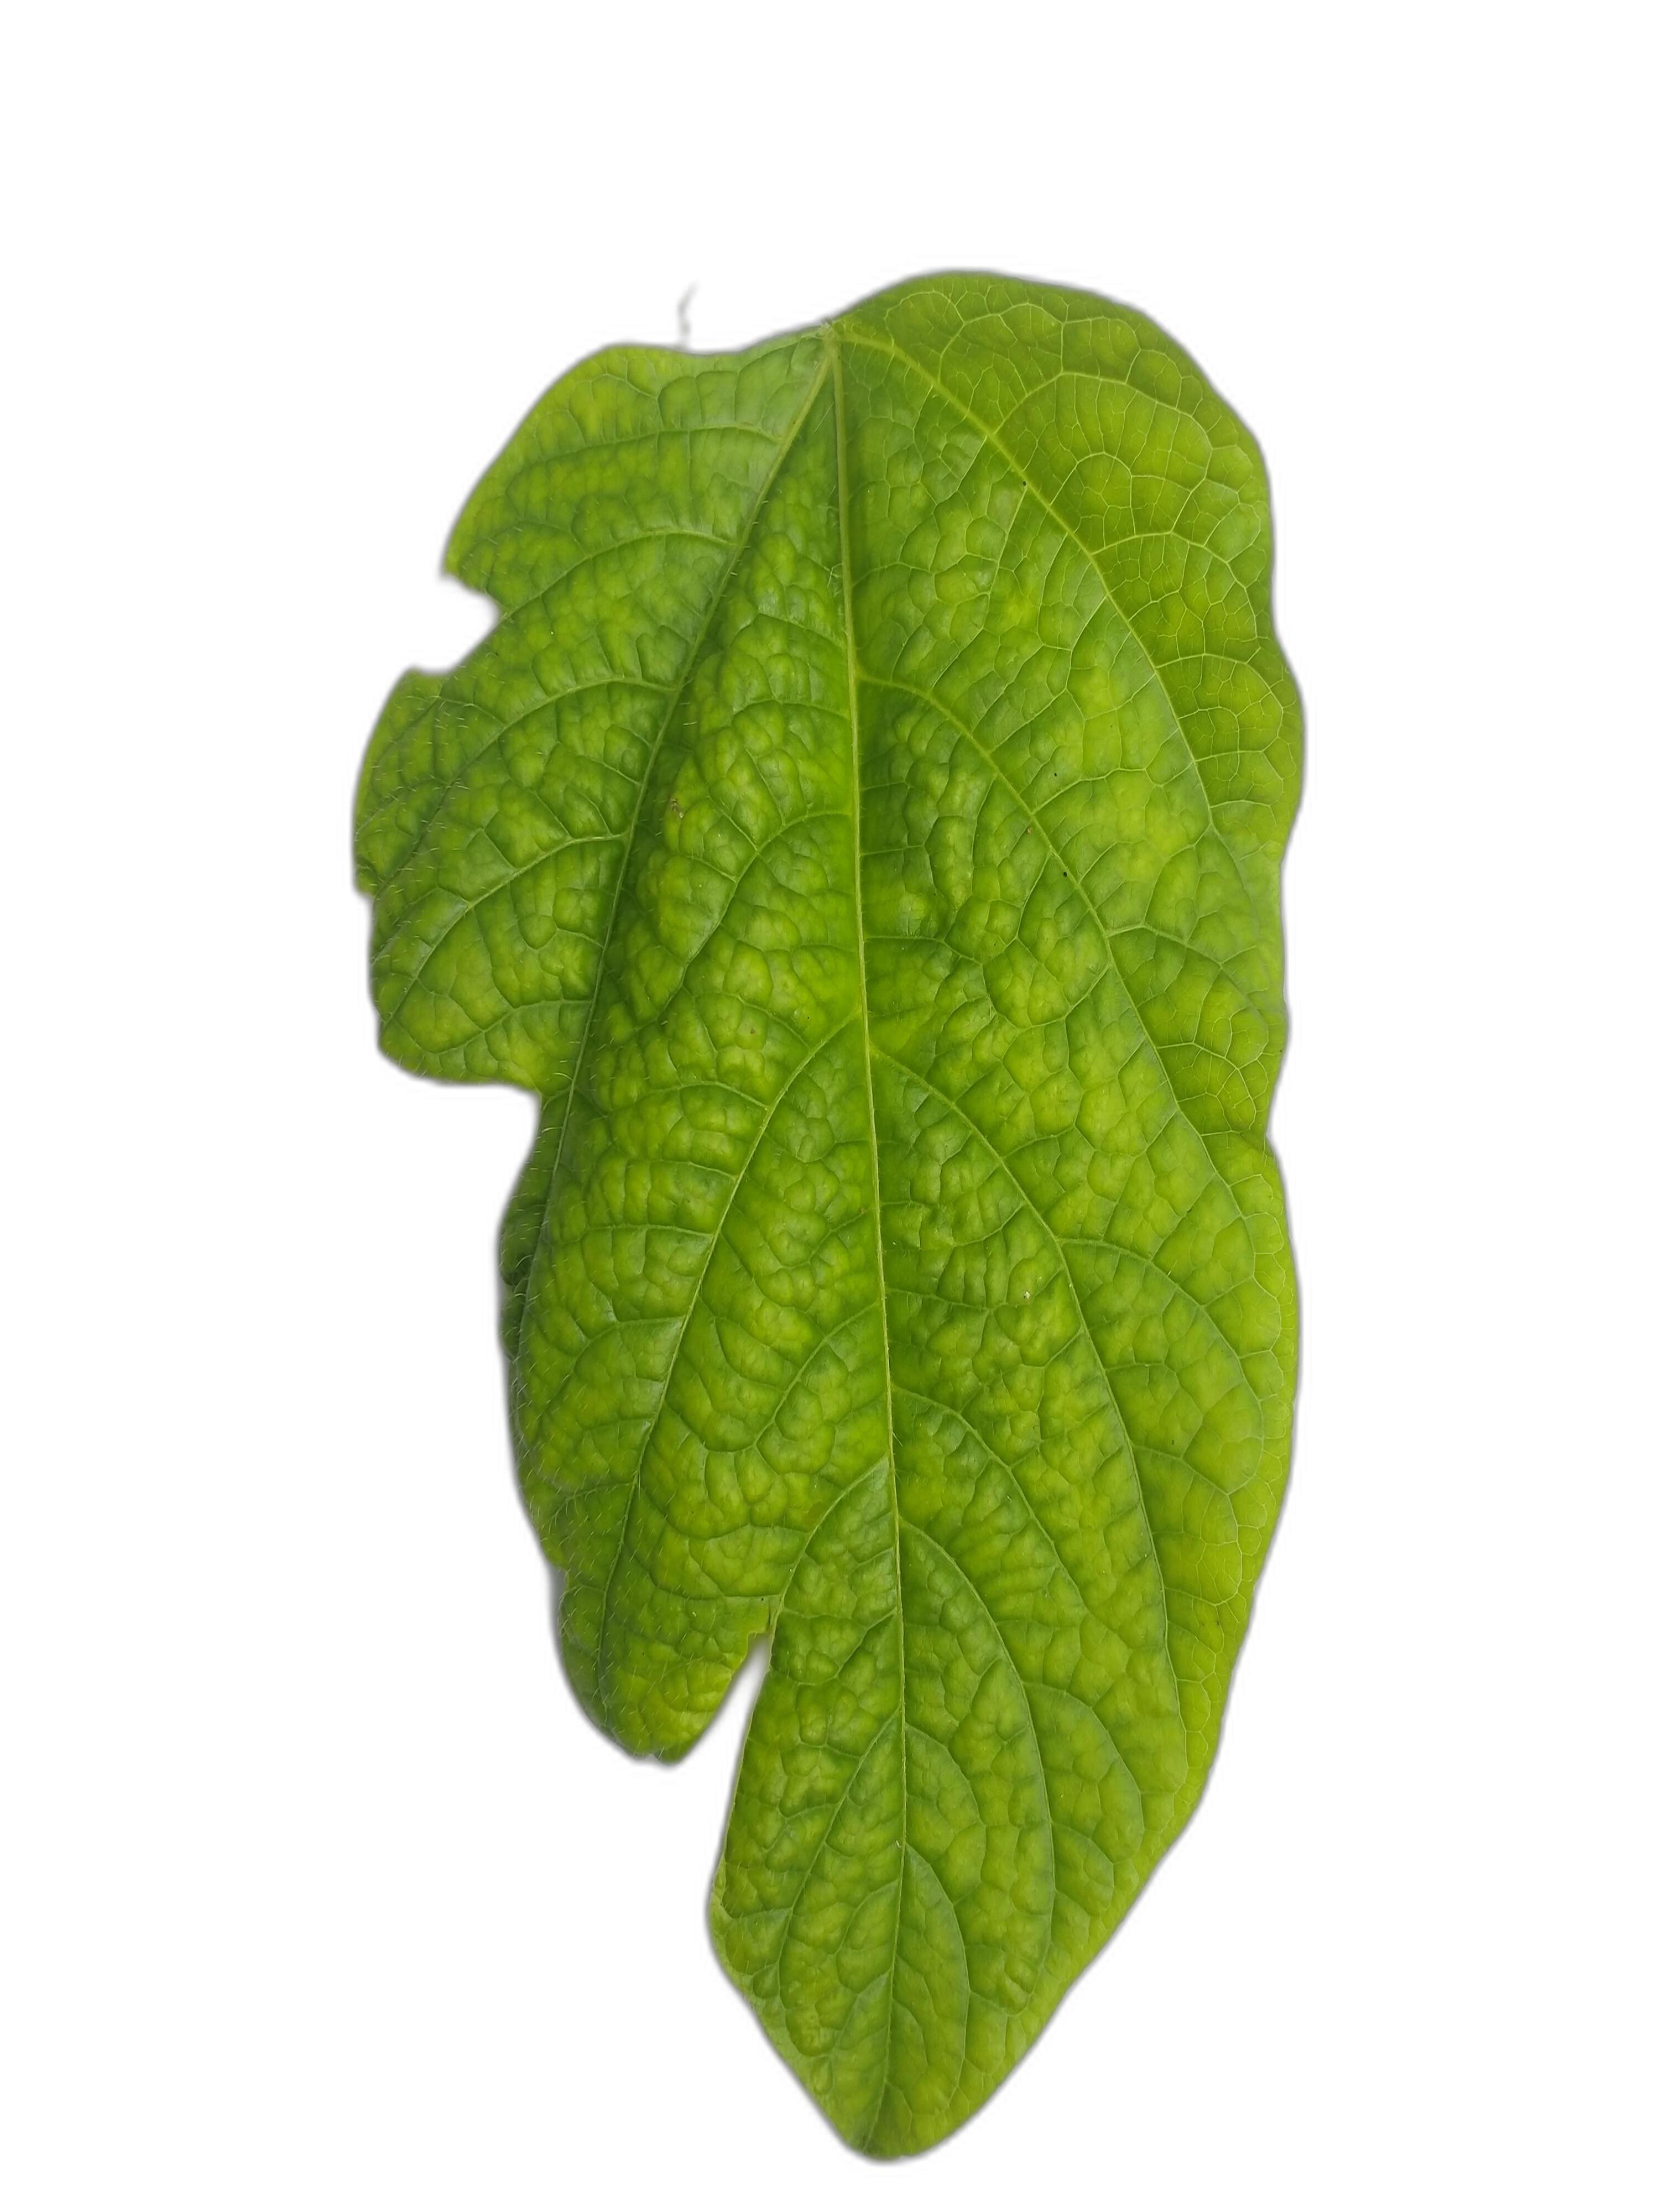
Label: Leaf Crinkle